First Congregational Church (Minneapolis, Minnesota)

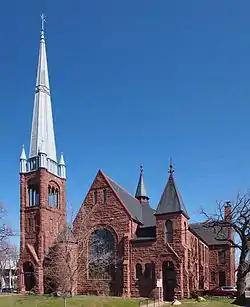
The First Congregational Church from the south

The First Congregational Church is a historic church building in the Marcy-Holmes neighborhood of Minneapolis, Minnesota, United States, built in 1886. It is constructed of red sandstone in Gothic-Romanesque style, featuring round-arched windows and semi-circular rows of pews. When initially completed, the building was in a residential neighborhood surrounded by mansions of prominent citizens and merchants of the time, including Octavius Broughton, Woodbury Fisk, Thomas Andrews, Horatio P. Van Cleve, William McNair, and John Dudley. Over time the neighborhood changed to a more transient population, dominated by students attending the University of Minnesota. Architect Warren H. Hayes (1847-1899) was Minneapolis' leading designer of churches in the 19th century, having designed the Calvary Baptist Church, Fowler Methodist Episcopal Church, and Wesley Methodist Episcopal Church, as well as the Central Presbyterian Church in Saint Paul.